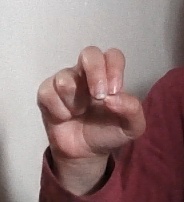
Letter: gaaf